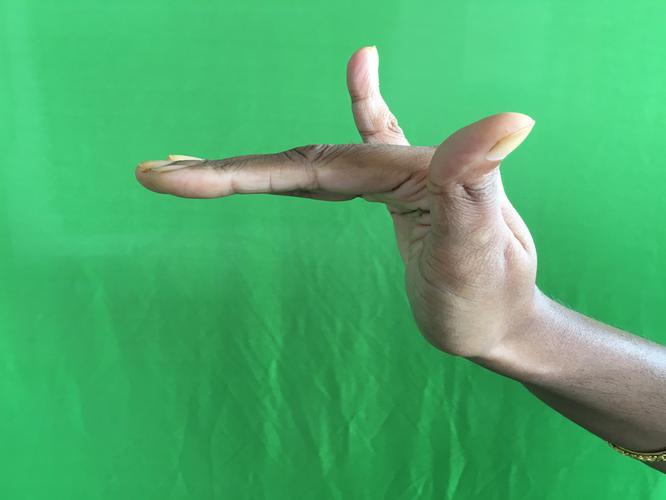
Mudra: Mrigasirsha
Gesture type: single_hand